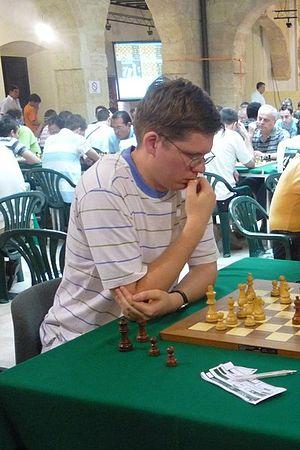
Vladimir Naïlievitch Malakhov est un grand maître international russe d'échecs né le 27 novembre 1980.